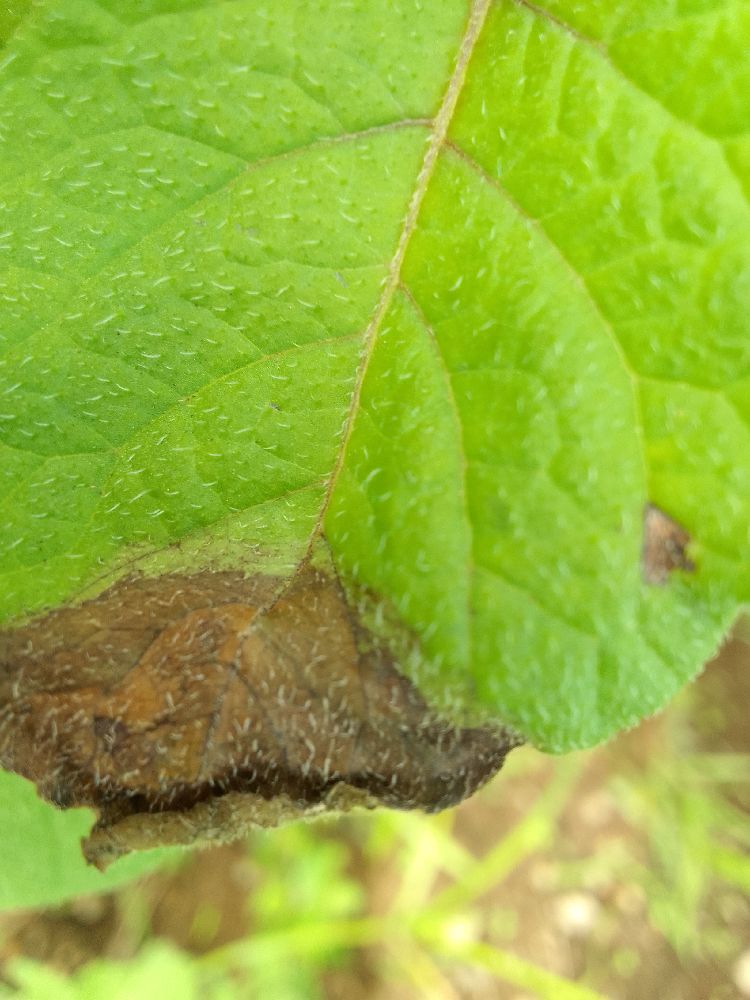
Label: Late blight